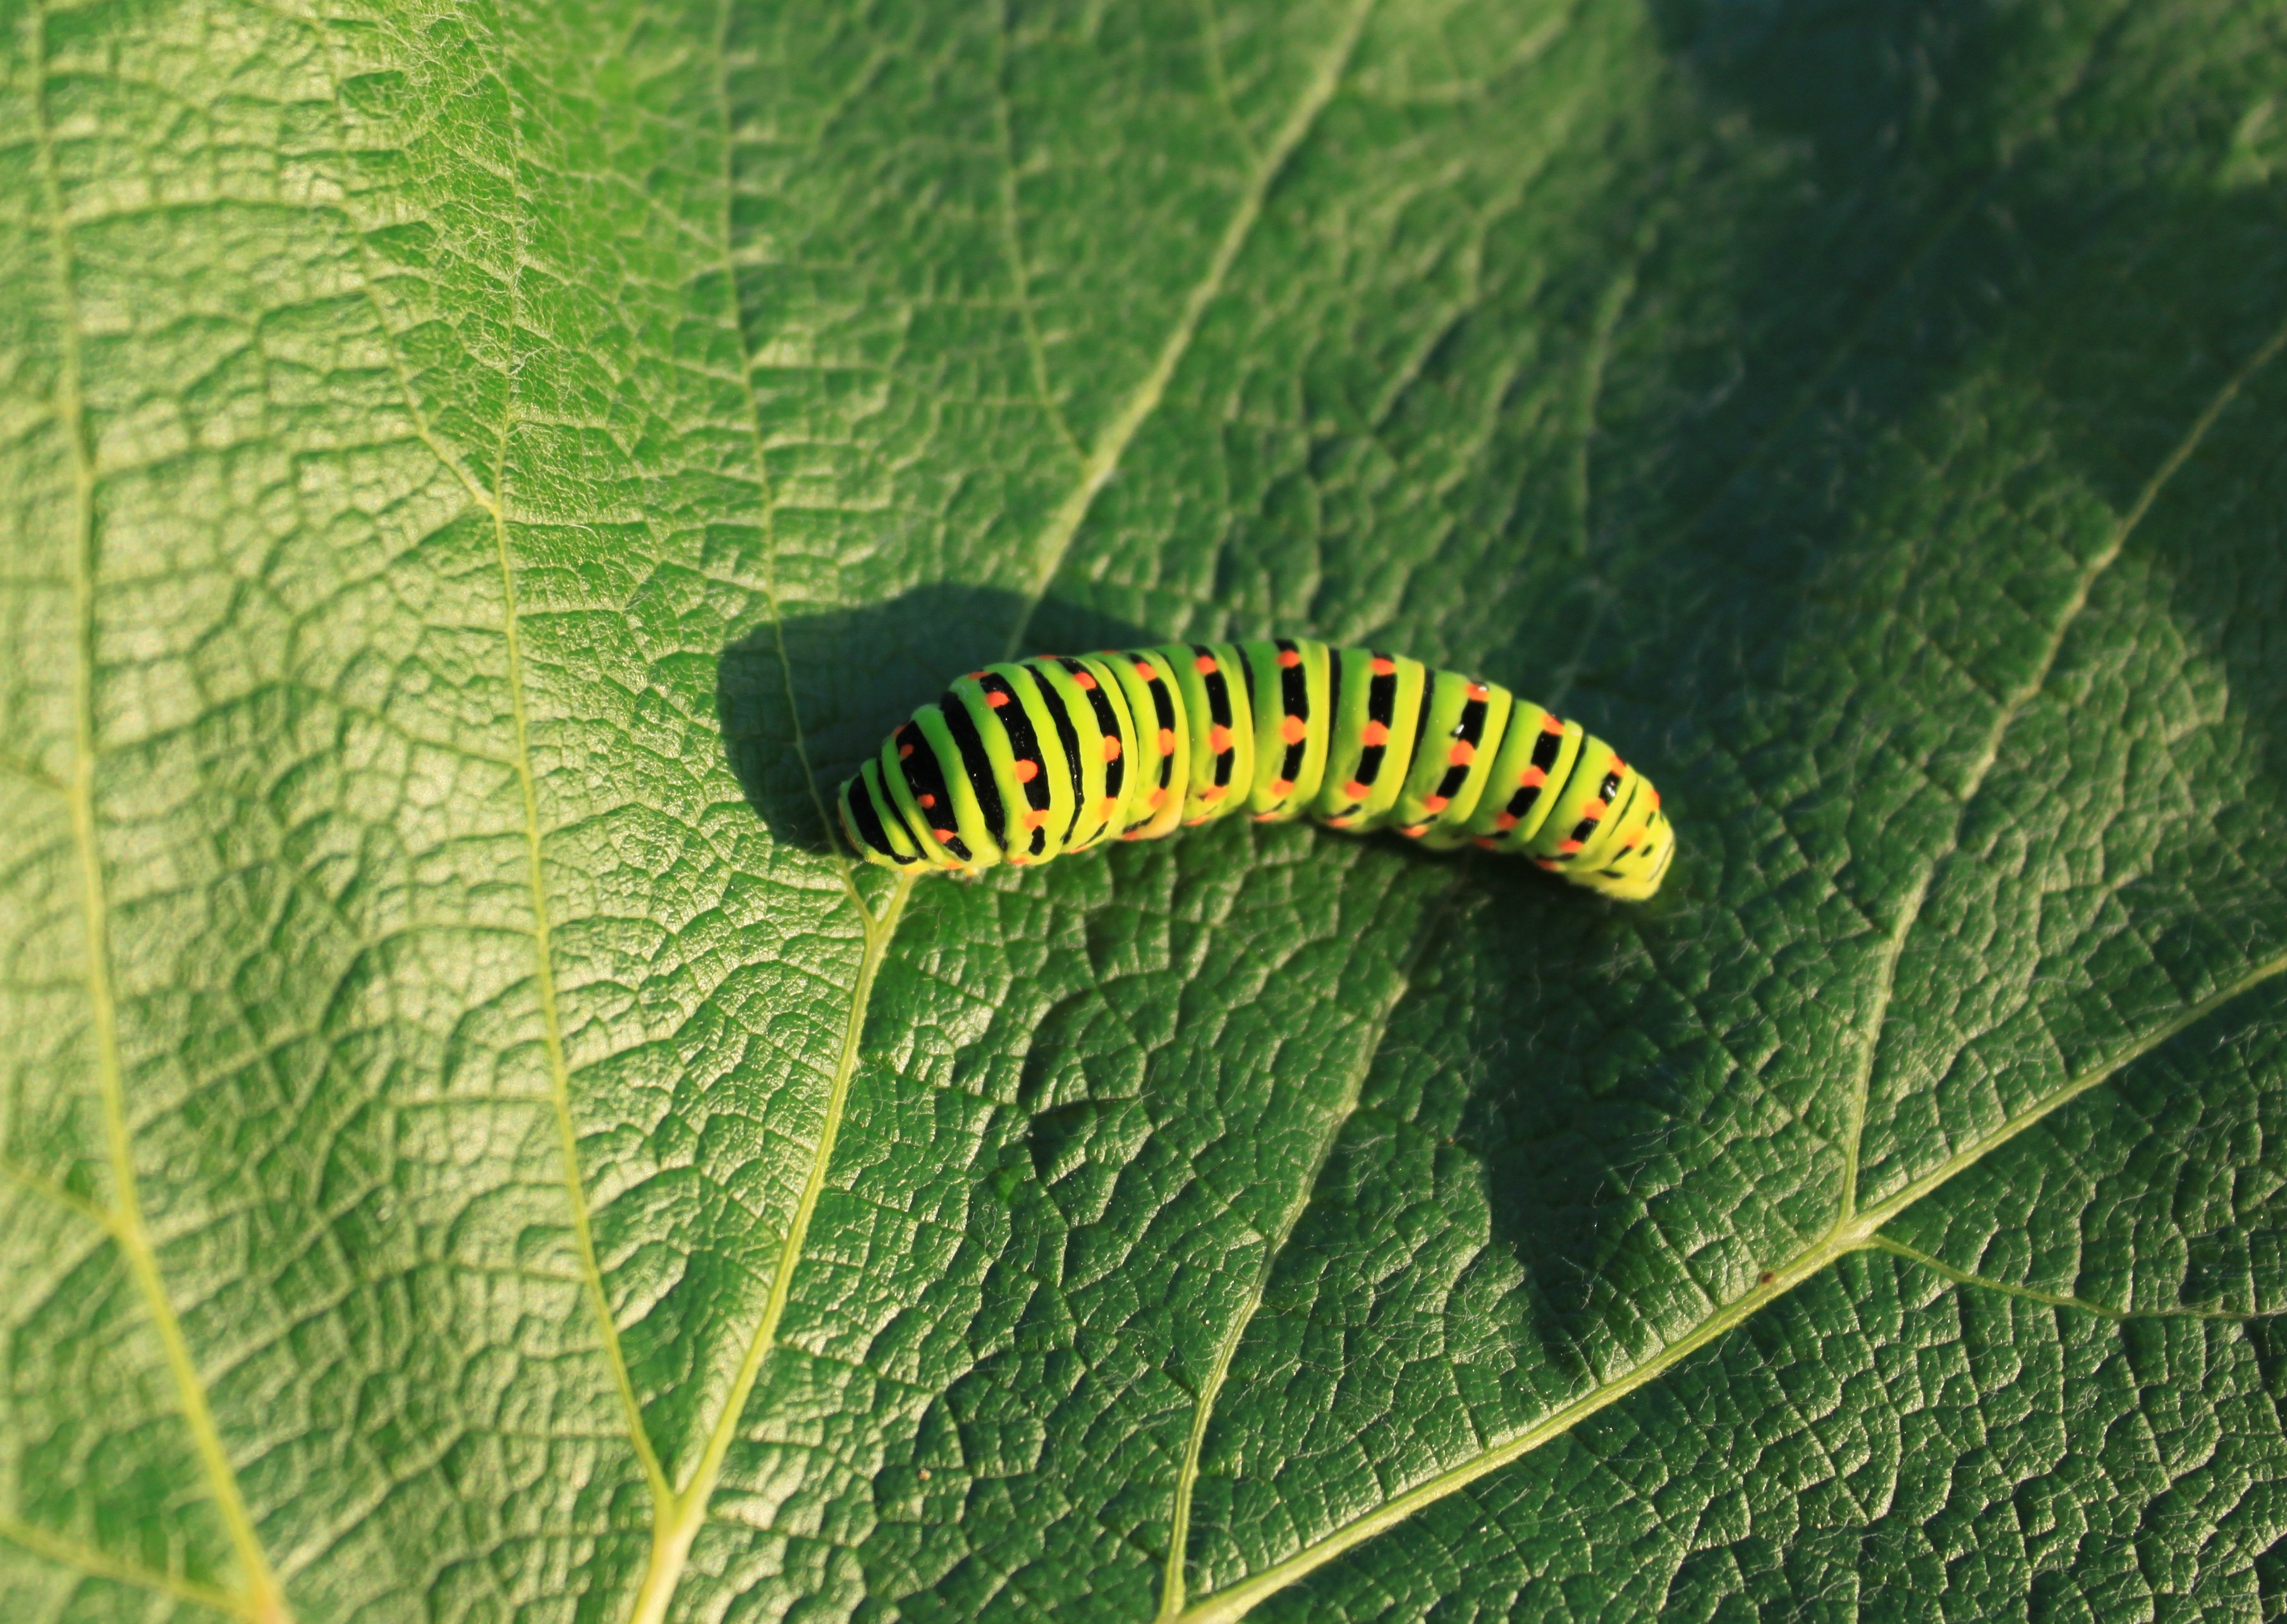
nature, photography, leaf, flower, green, insect, biology, botany, flora, fauna, invertebrate, caterpillar, close up, lepidoptera, insects, papilionidae, larva, swallowtail, macro photography, organism, plant stem, moths and butterflies